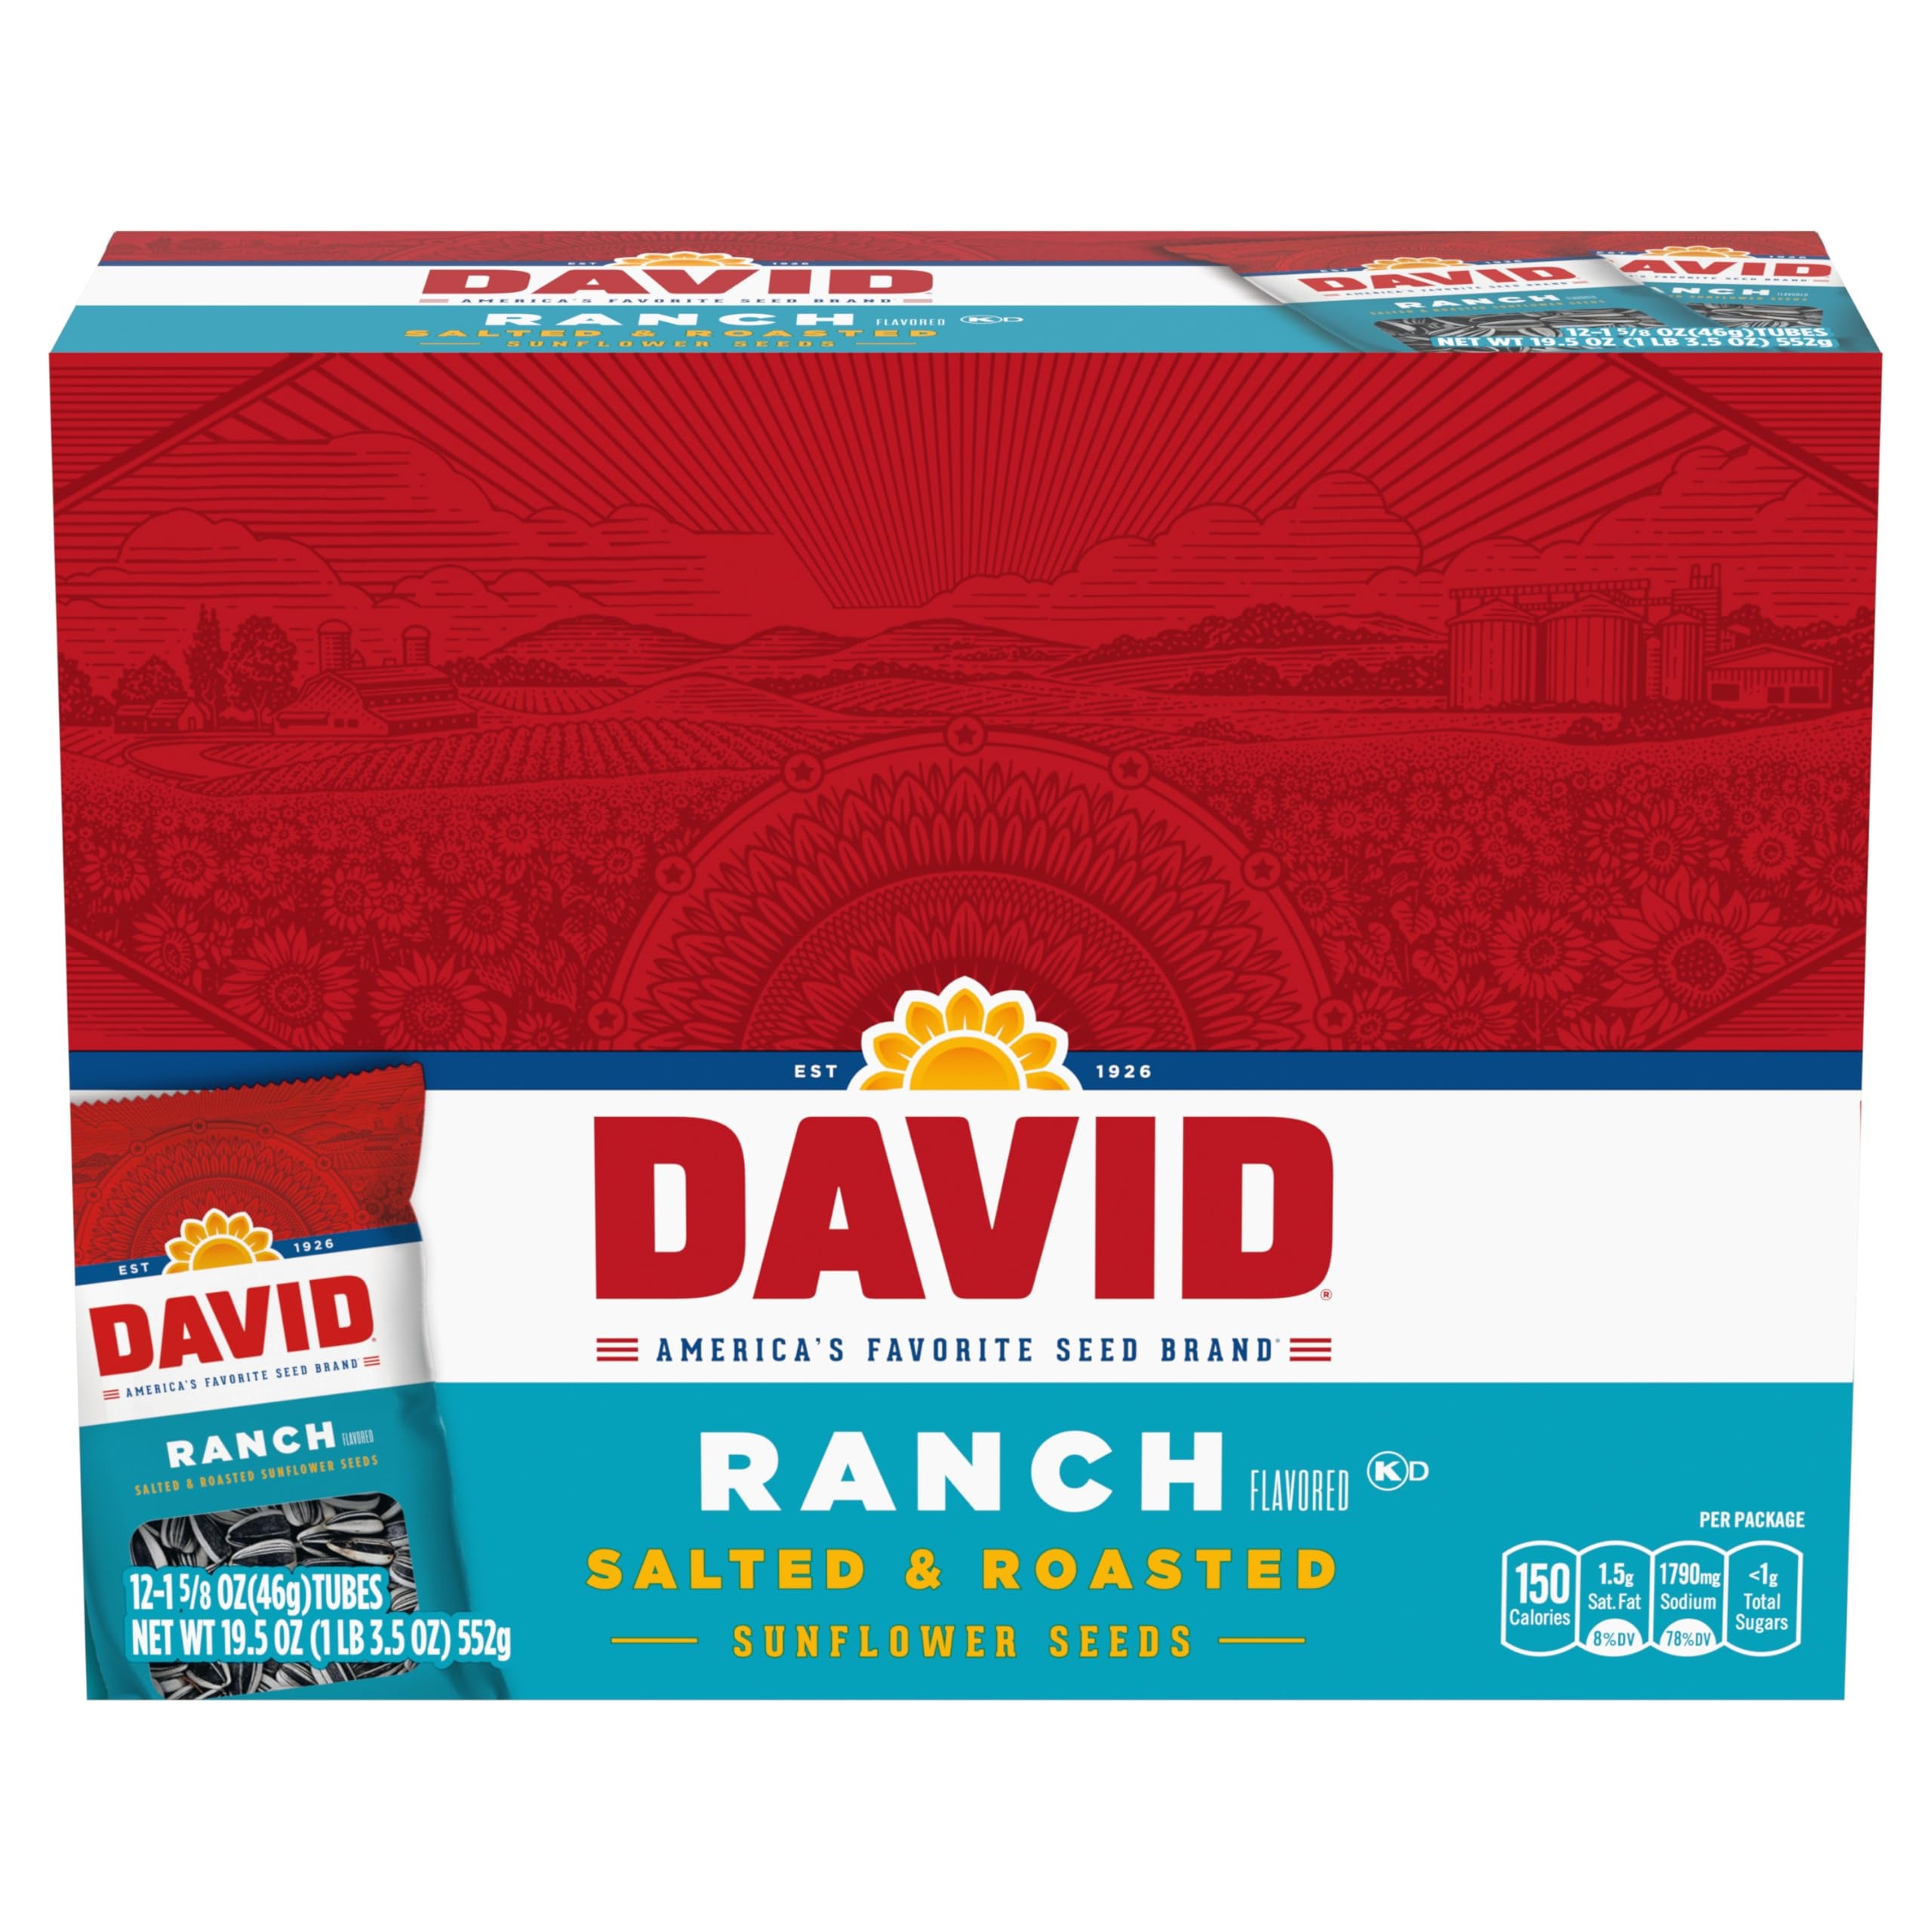
Item Name: DAVID Roasted and Salted Sunflower Seeds, Ranch Flavor, 1.625oz. (Pack of 12)
Bullet Point 1: Contains twelve 1.625 oz bags of DAVID Ranch Sunflower Seeds, great for group and solo snacking
Bullet Point 2: Hunger doesn't stop, even during crunch time. Munch on a tasty seed snack and keep your game face when minutes count
Bullet Point 3: Packed with crunchy, salty, and delicious goodness, DAVID's sunflower seeds have that dependable great taste you have always loved
Bullet Point 4: Best served anywhere and anytime, these handy to-go snacks are easy to carry for those moments when hunger strikes
Bullet Point 5: Each 1.625 oz Pack contains about 1 serving, with 140 calories, 6 grams of protein, and 2 grams of fiber, as well as 8% of your daily allowance of Vitamin E, 20% of phosphorus, and 20% of magnesium per serving
Value: 19.504
Unit: Ounce

Price: 9.23